Question: What color ribbon is on the hat?
Tambaya: Wani launin kintinkiri ne a jikin hular?
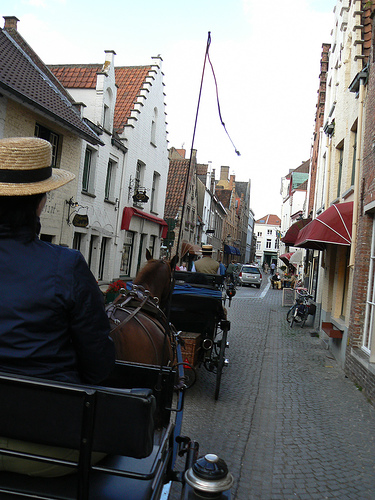
Answer: Black.
Amsa: Baƙi.